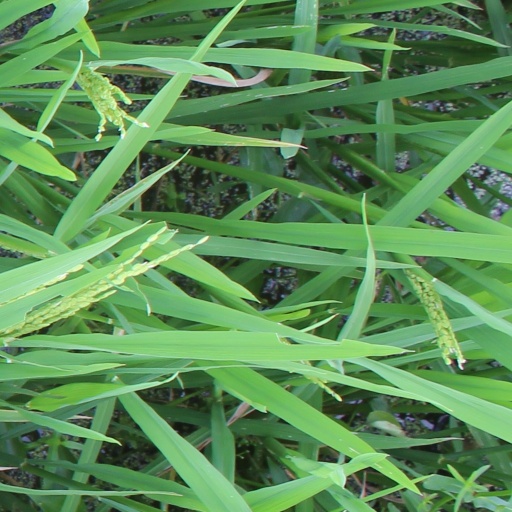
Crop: rice